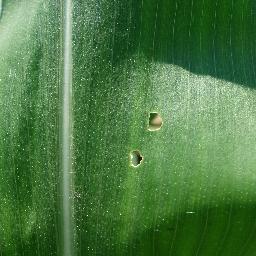
Label: Corn_(Maize)___Healthy